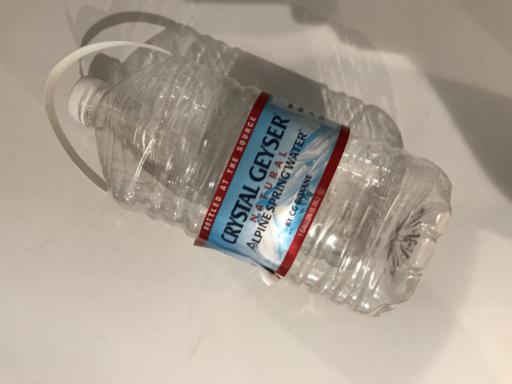
Waste category: plastic